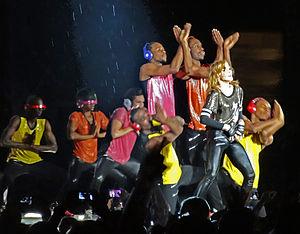
MDNA World Tour est le quatrième album live de l'artiste américaine Madonna, sorti le 6 septembre 2013 et distribué par le label Interscope Records en double CD, DVD et Blu-ray. Il contient un des concerts de The MDNA Tour, tournée de la chanteuse permettant de promouvoir son douzième album studio, MDNA. Bien qu'émaillé de polémiques, The MDNA Tour fut un succès commercial. Le film musical fut principalement filmé pendant les concerts donnés au American Airlines Arena à Miami les 19 et 20 novembre 2012 mais il contient également des extraits d'autres concerts.